Bulkington

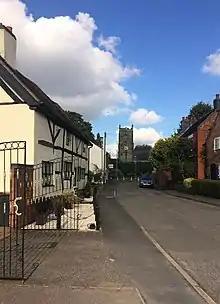
Church Street

The early history of Bulkington can be traced in the Domesday Book of 1086, where it is mentioned as among the estates of the Count of Meulan, overseen by his sub-tenant Salo. Originally the parish of Bulkington consisted of two five-hide vills - in the south Bulkington and Barnacle, and in the North Marston, Weston and Bramcote. The first four of these were all held by the Count of Meulan. Bulkington was the largest of these sub-divisions (at 4 hides and 1 virgate) and functioned as the centre of the manor; however, by the late 13th century the centre of the manor had moved to Weston-in-Arden. By 1285 the manor of Weston contained Bulkington, Bramcote, Barnacle, Ryton, Clifton, and Wibtoft. The manor house Weston Hall, which dates to the 16th century, still stands in Weston-in Arden. It was substantially renovated in 1892, and after serving for a time as a night club in the 1970s and 1980s, it now functions as a hotel.